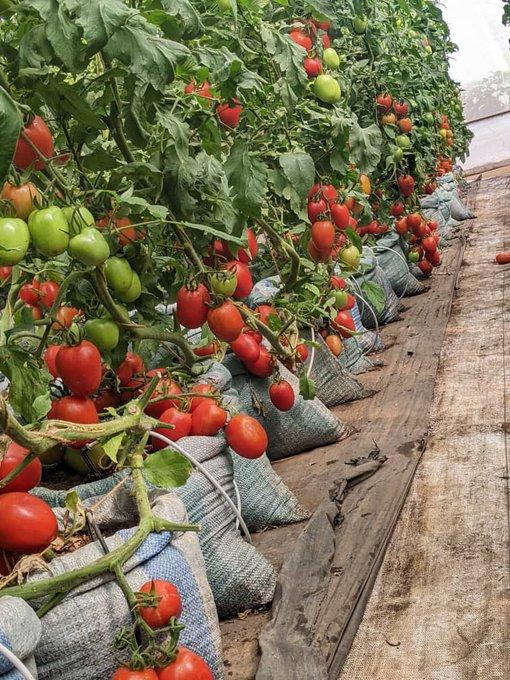
 Eneo mfano wa shamba au bustani lililopangwa katika safu zilizonyooka, lina mimea aina ya zao la nyanya zilizoiva kwa rangi nyekundu, na kijani kuashiria ni eneo lililotengenezwa na wakulima kwa ajili ya uzalishaji wa mazao hayo.